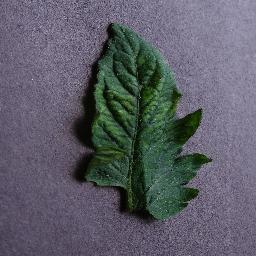
Label: Tomato___Tomato_mosaic_virus